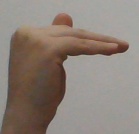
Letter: khaa